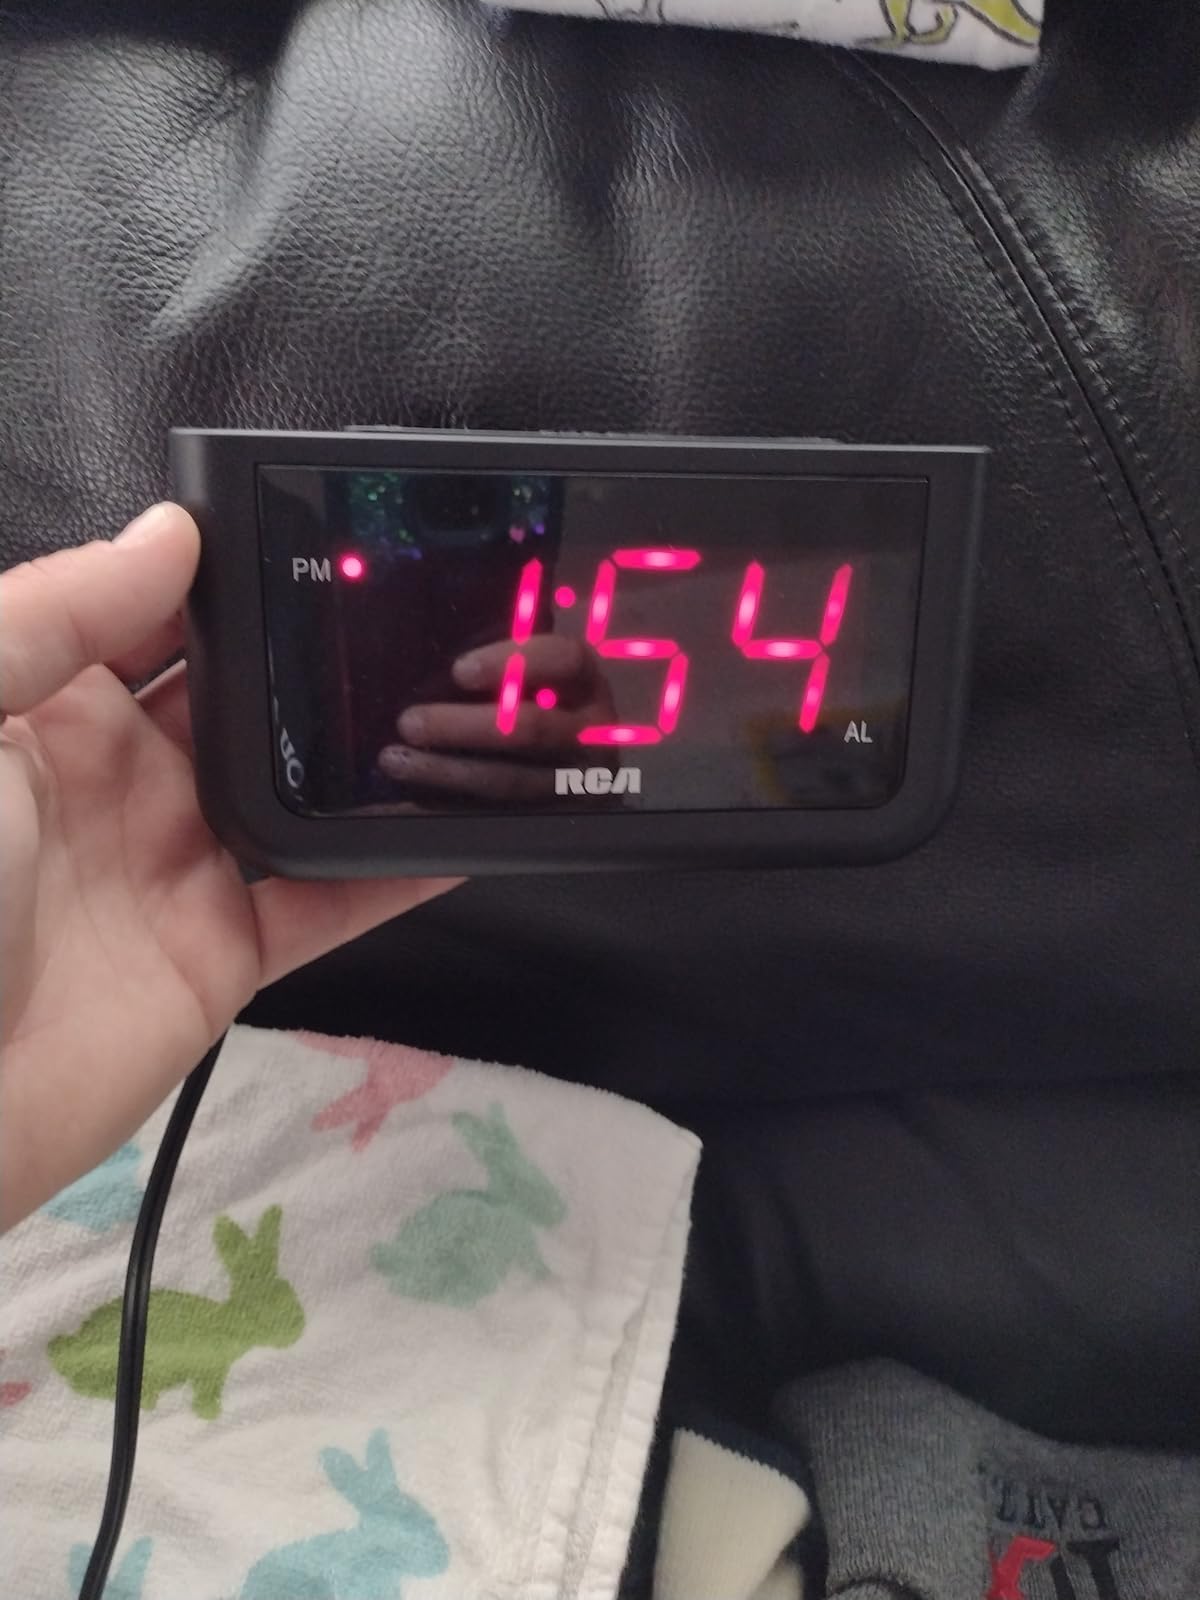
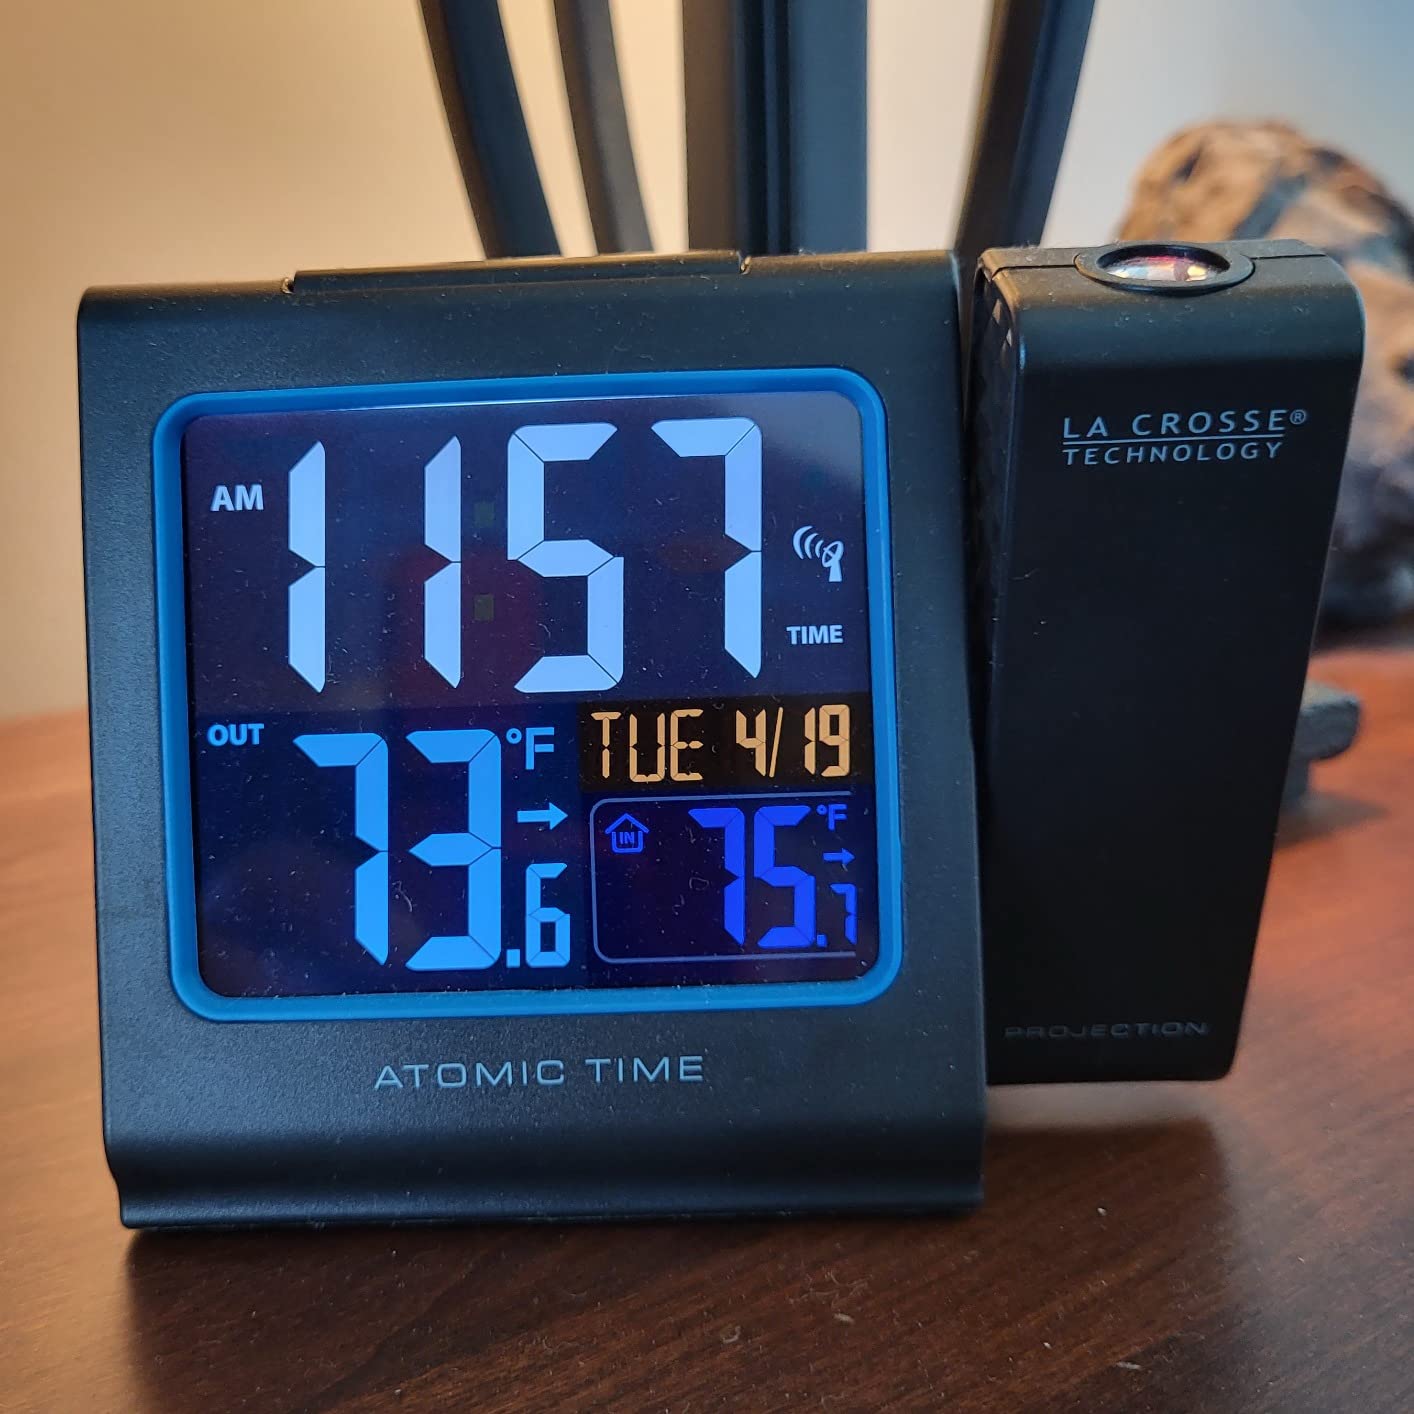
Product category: clock
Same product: no